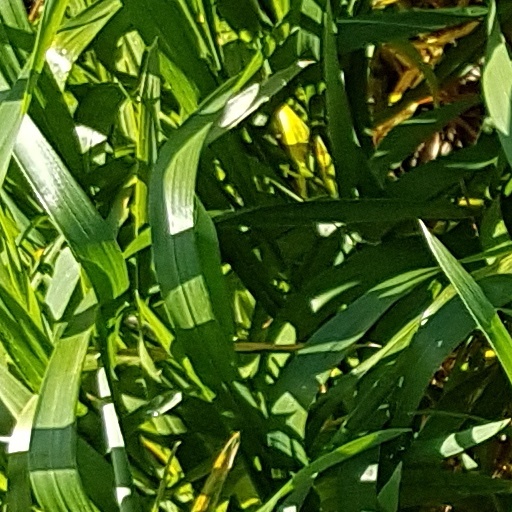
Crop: wheat